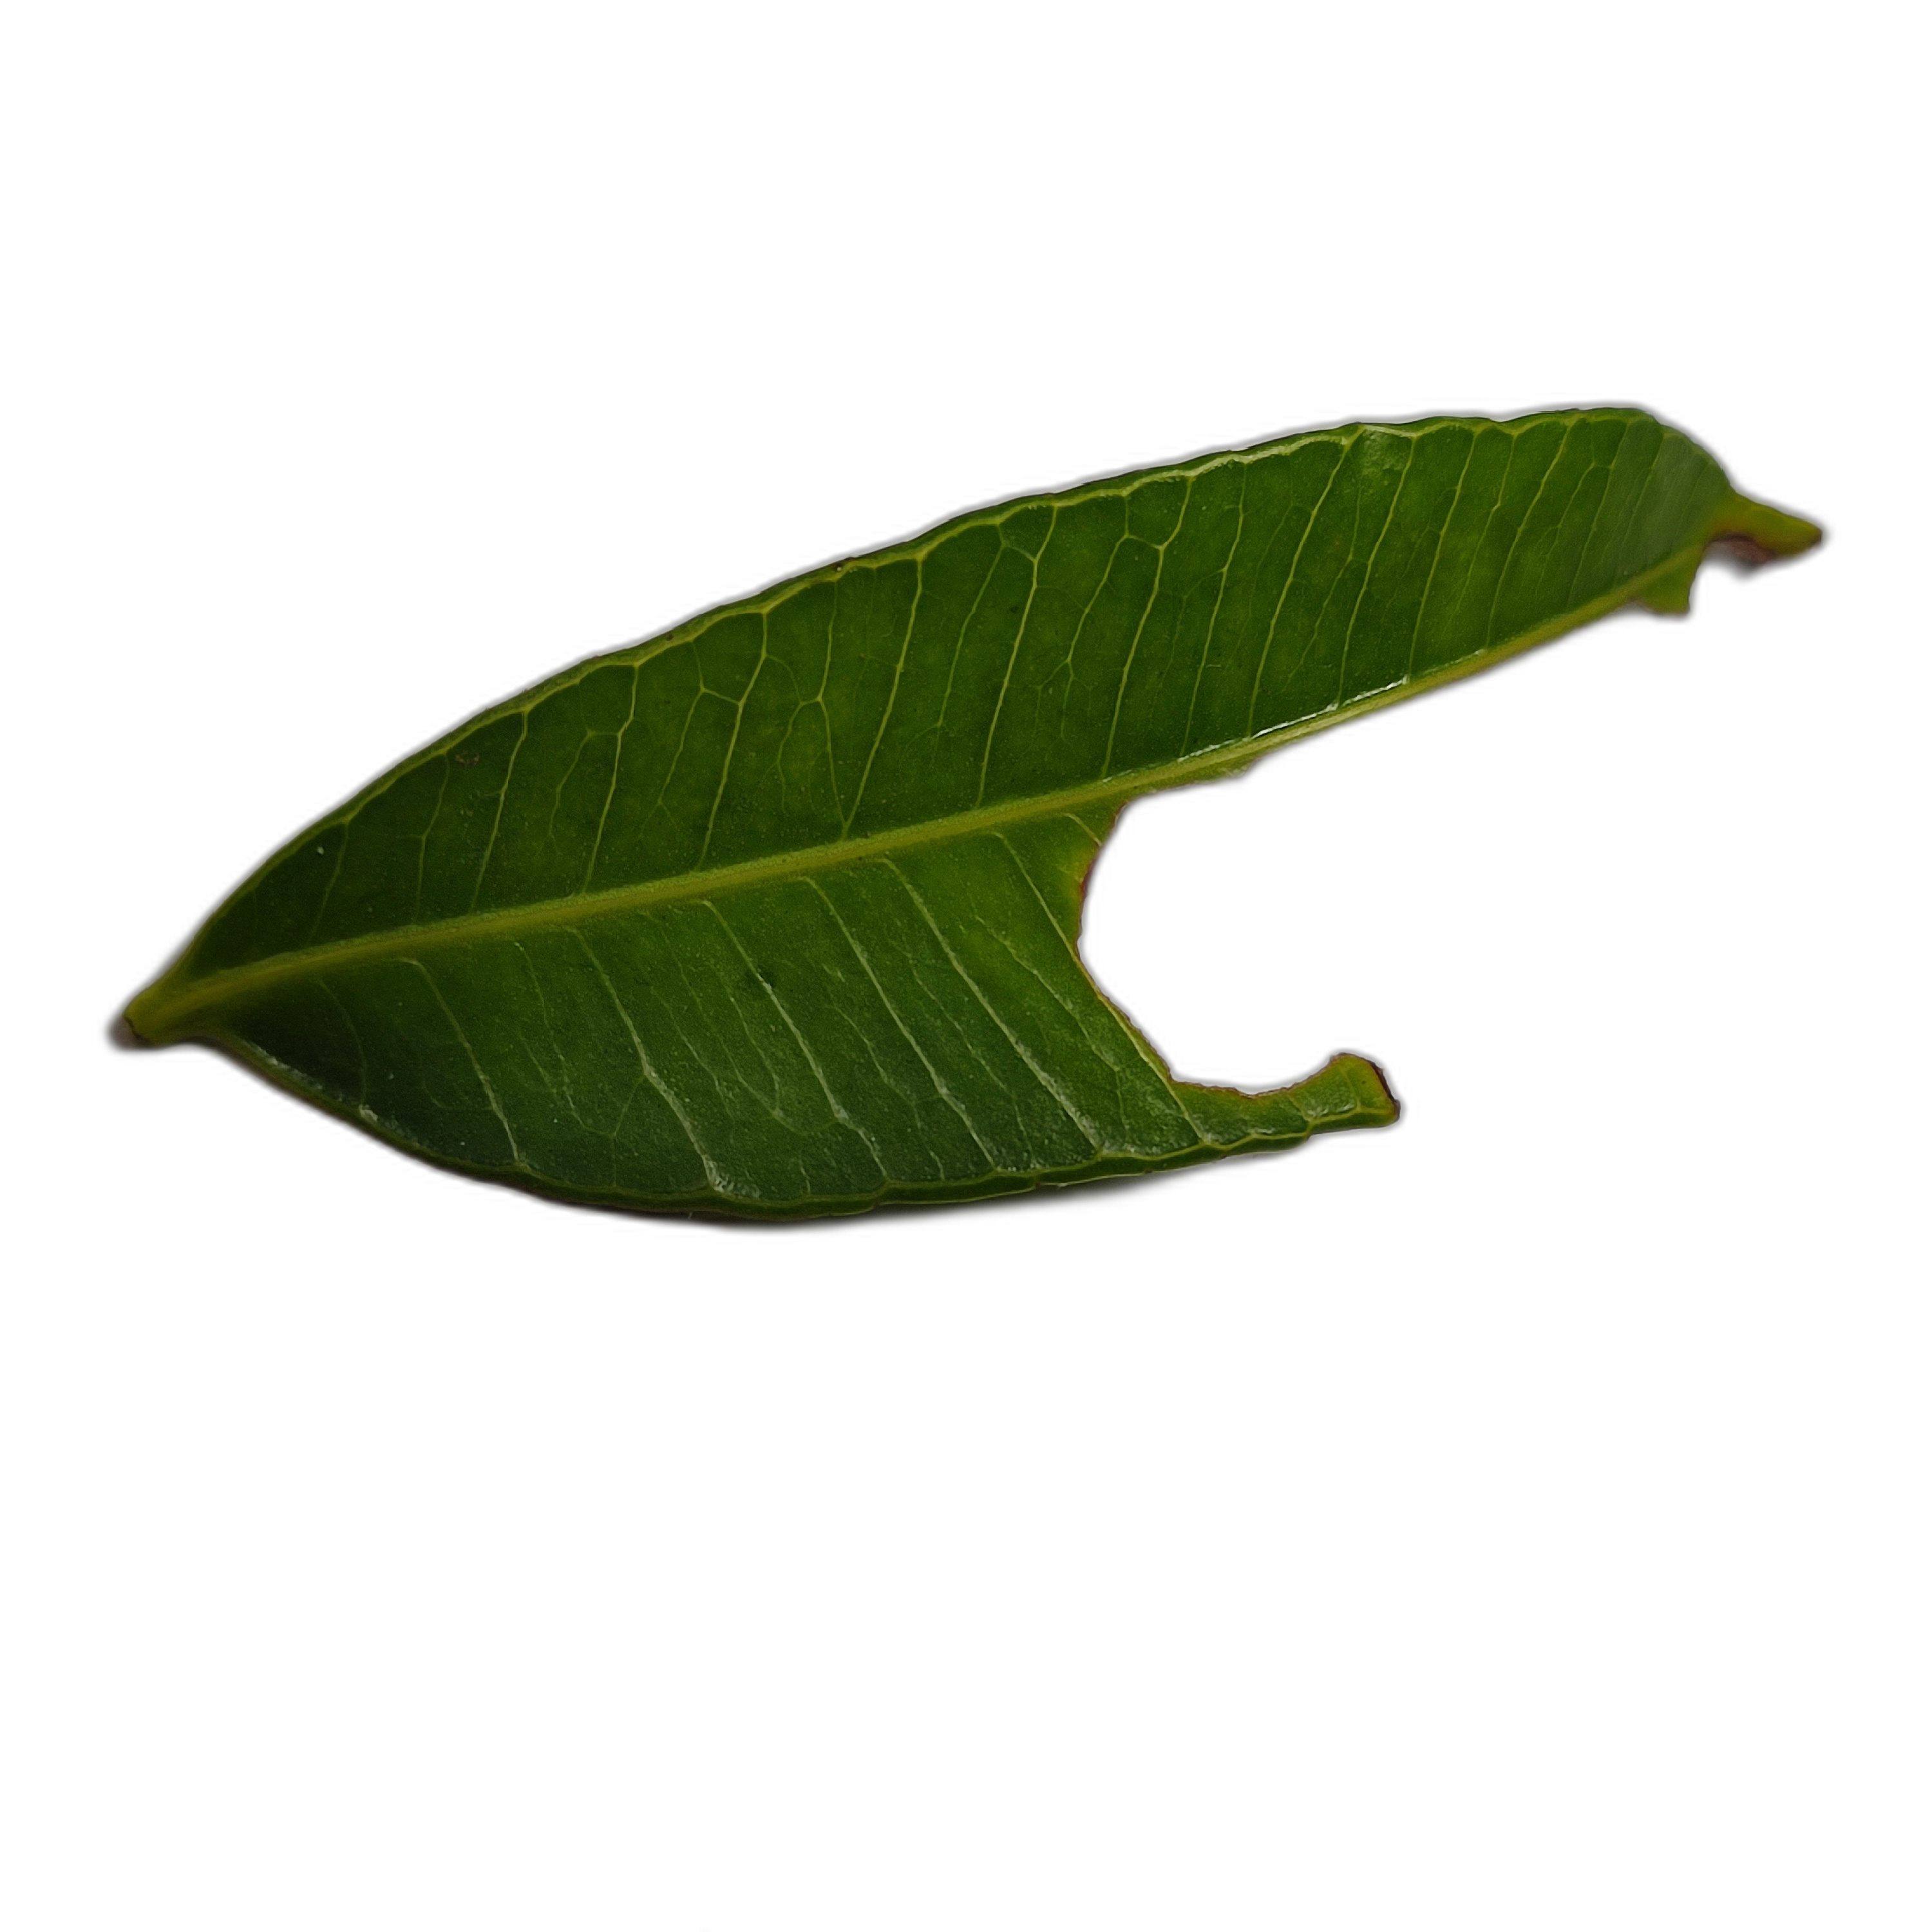
Label: not_healthy